Sima Tirandaz

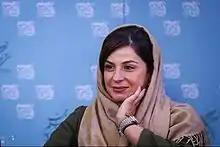
Sima Tirandaz in Ferrari movie press conference

Sima Tirandaz (born 31 August 1970 in Tehran) is an Iranian actress.